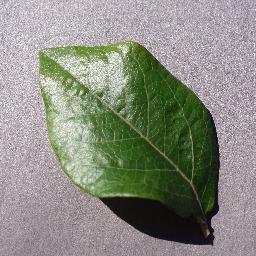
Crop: blueberry
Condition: healthy